Col du Corbier

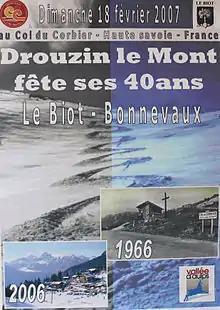
Col du Corbier Drouzin-le-mont Poster for fortieth anniversary

A 3.000 sq.m. water reservoir of 20.000 cubic meters was built to power a series of artificial snow-making devices. A two million franc investment was realized by Michel Vivien. The parking lot was enlarged and reorganized, a summer sledging strip was created, runways were remodeled, numerous chalets were built including a shelter for skiers and tourist information. The staff consisted of 15 locals.